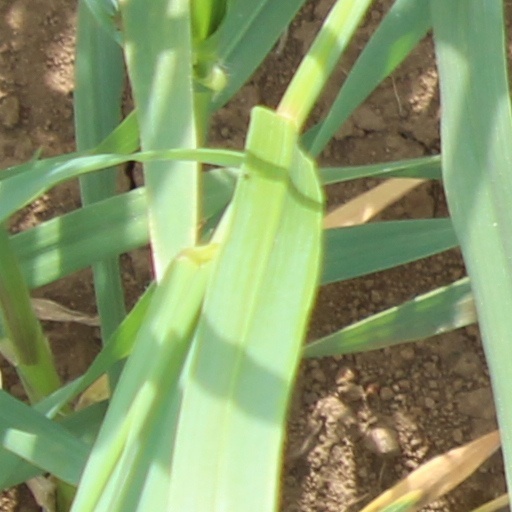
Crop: wheat